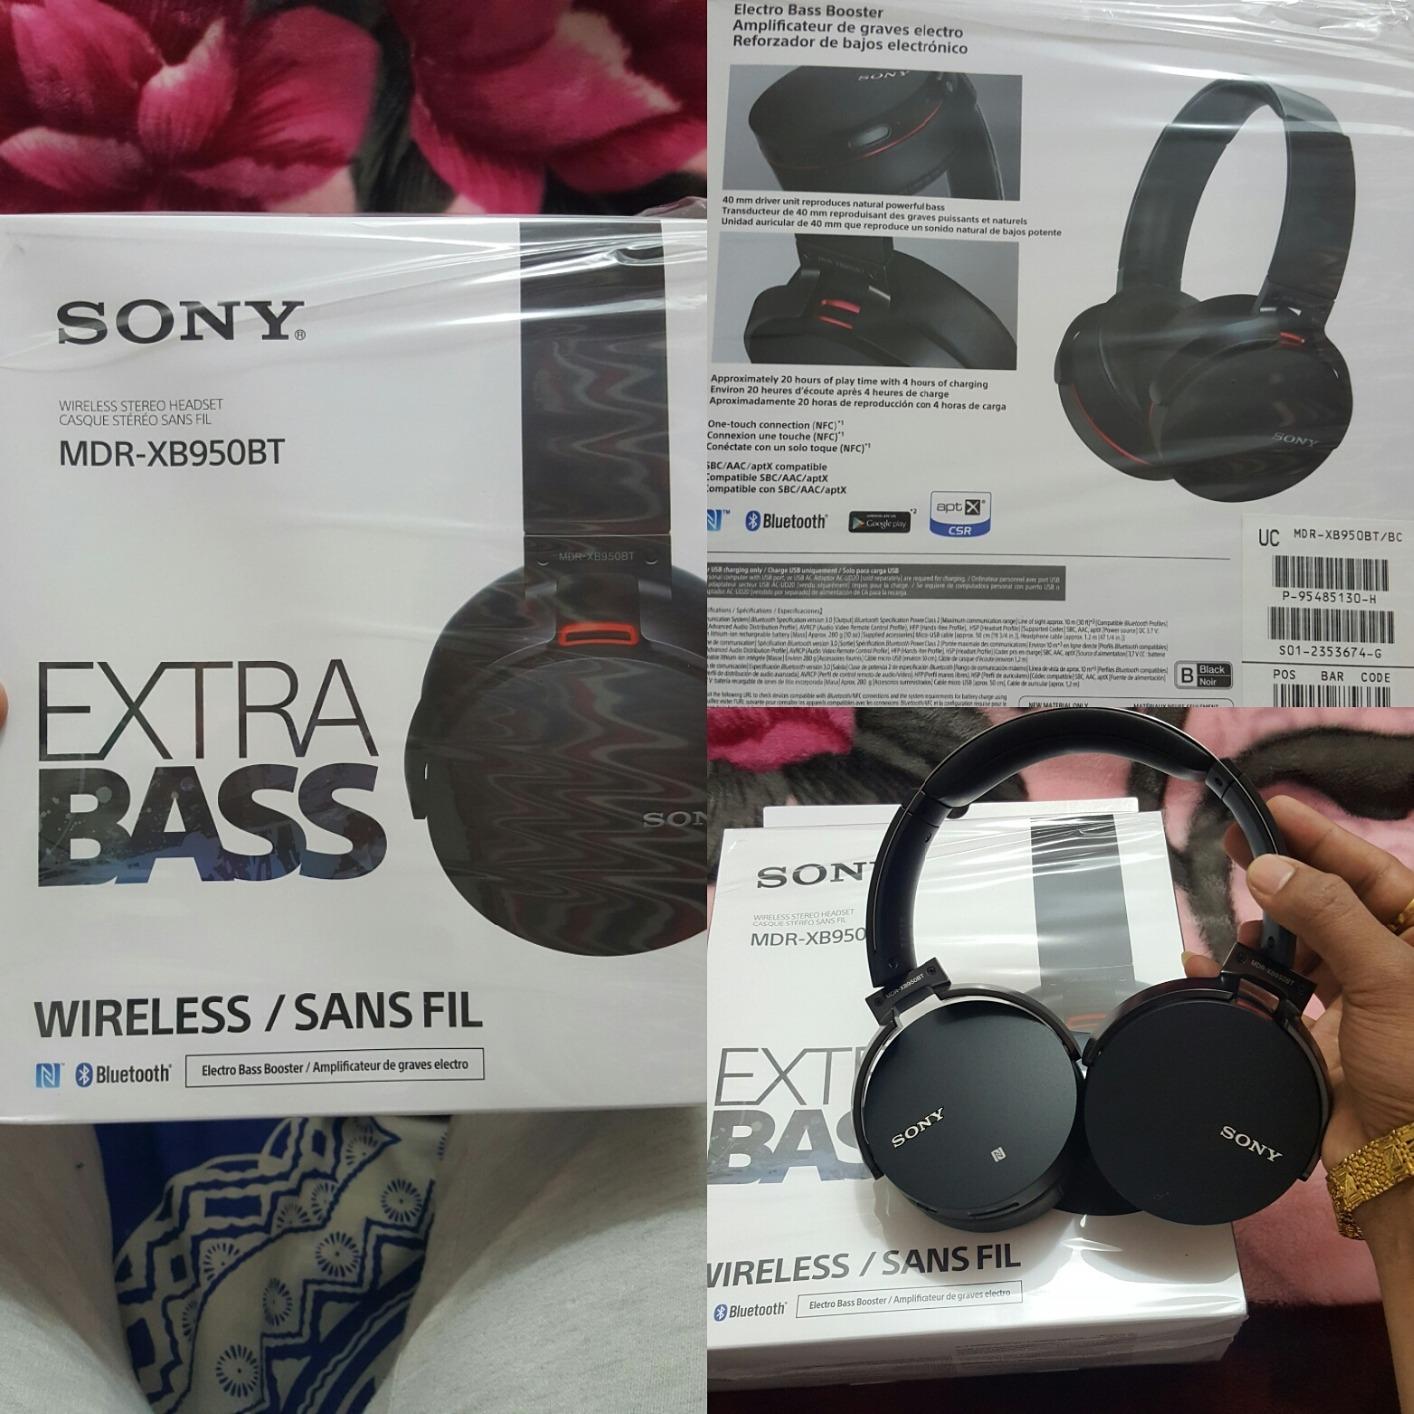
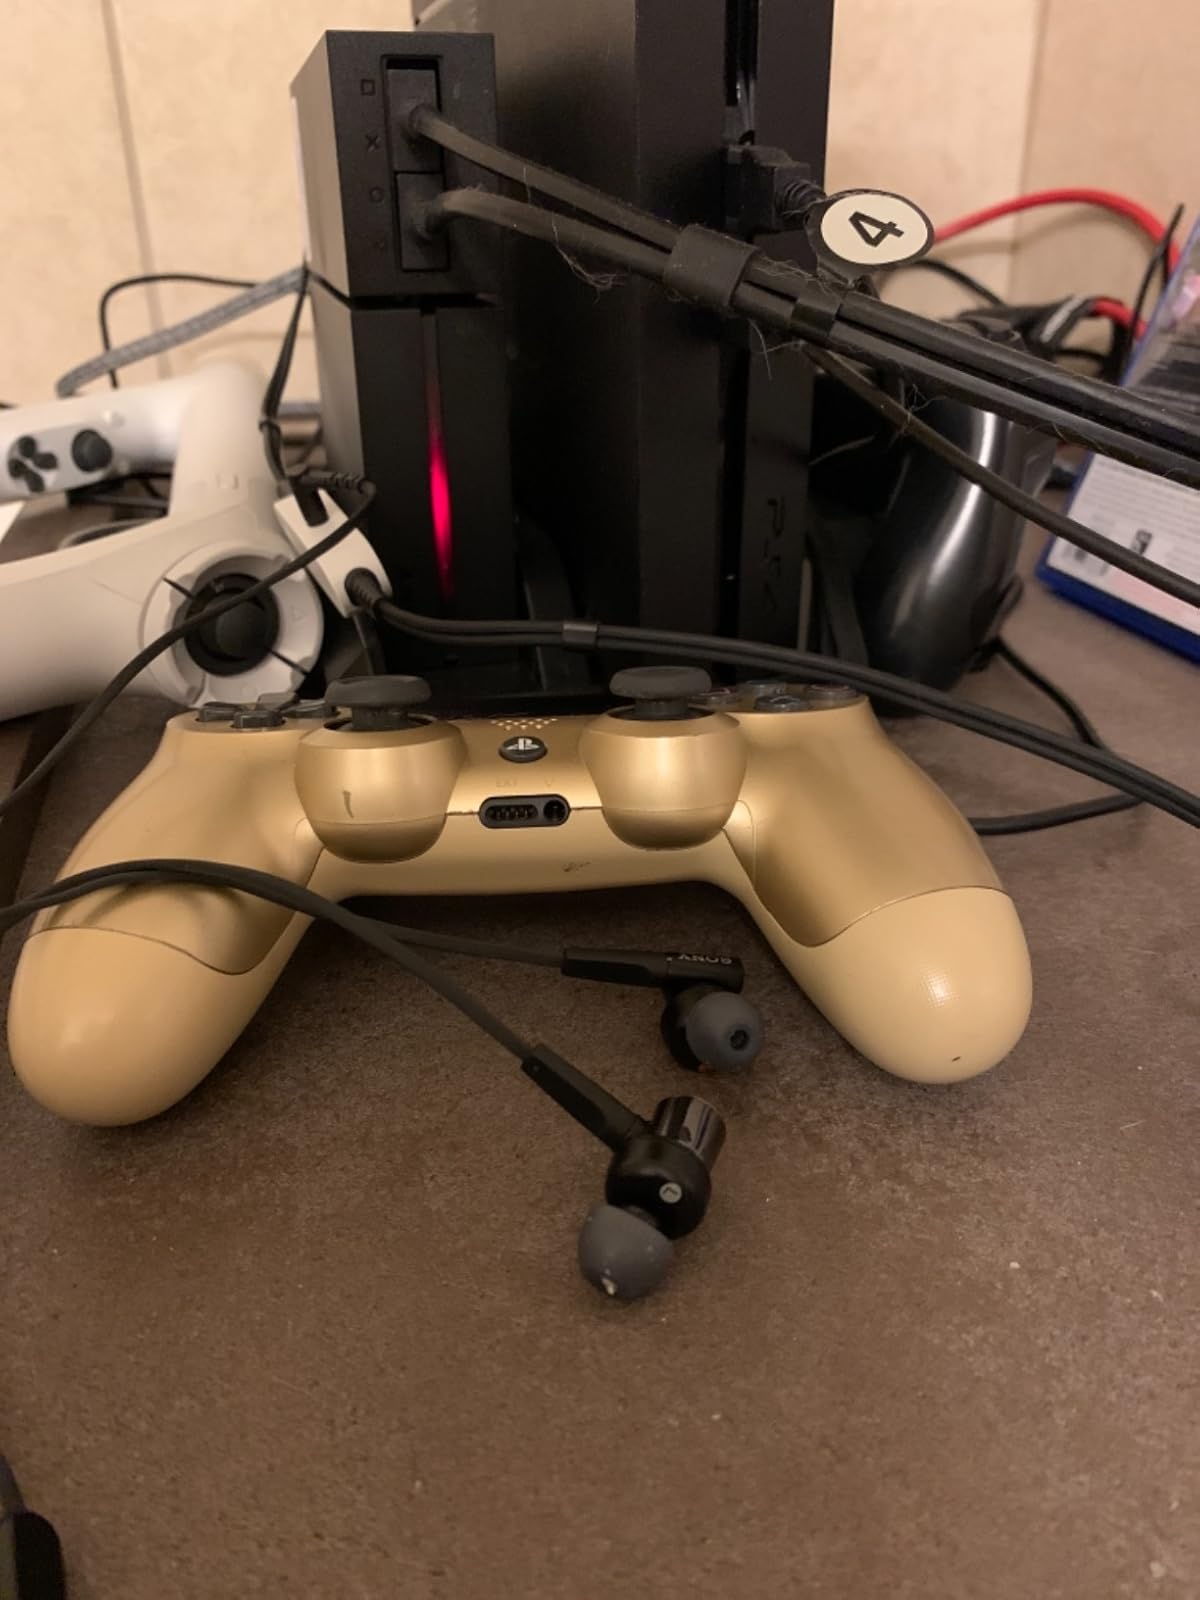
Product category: headphones
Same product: no